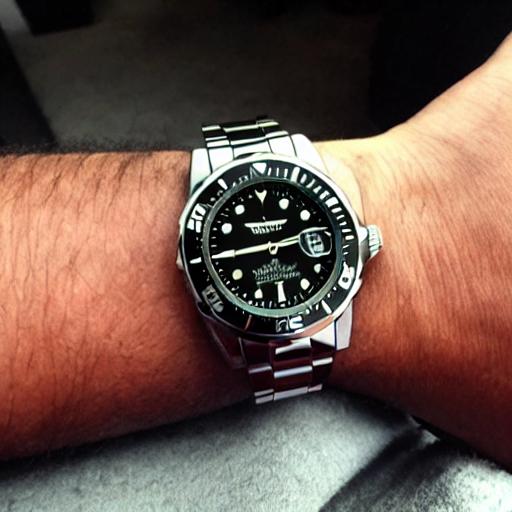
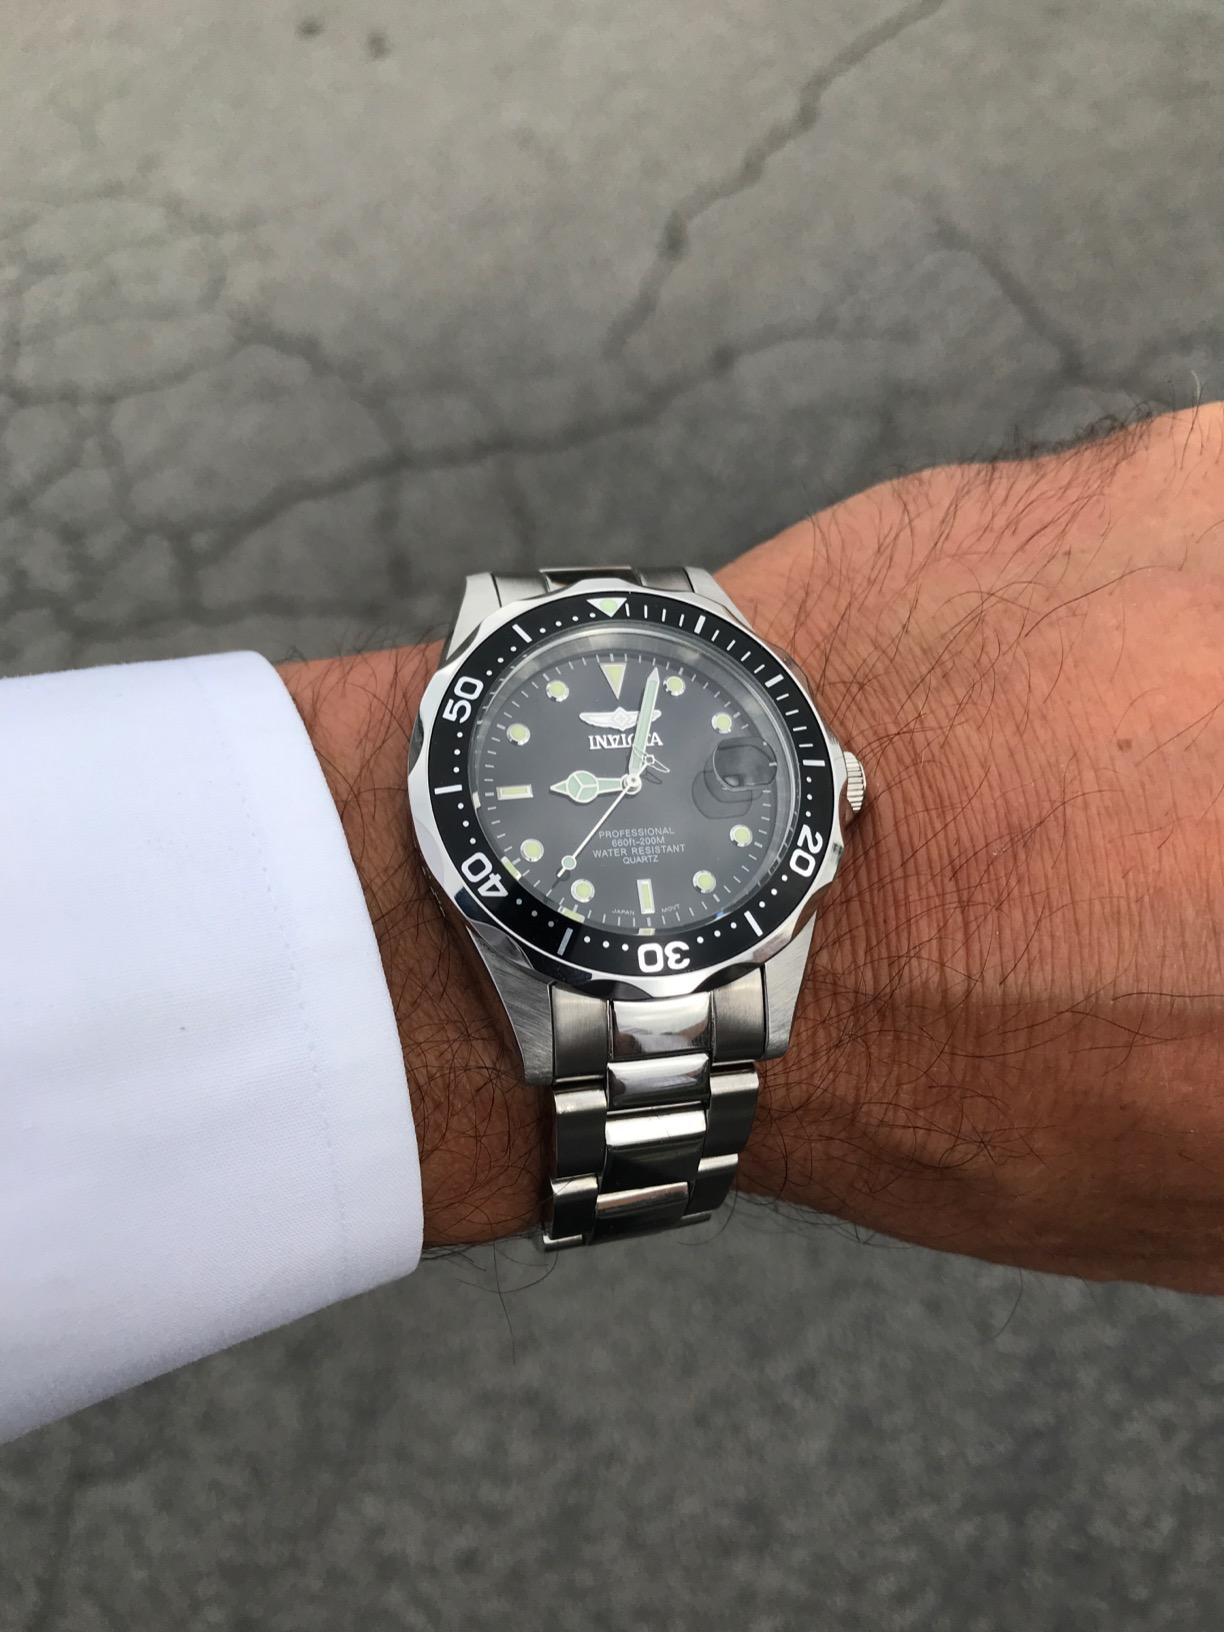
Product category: accessories_watch
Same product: no